The Menu (2022 film)

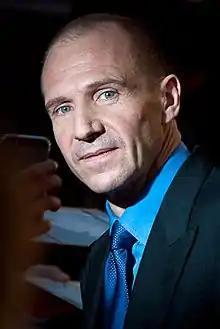
Ralph Fiennes stars as Chef Slowik

Will Tracy dined at Cornelius Sjømatrestaurant, an island restaurant outside Bergen, Norway, during a honeymoon and later suggested a story to Seth Reiss inspired by the experience. Several figures from the world of fine dining were brought on as consultants for the film, including chef Dominique Crenn, who recreated several dishes from her San Francisco restaurant Atelier Crenn for the fictional restaurant Hawthorn, and second unit director David Gelb, who was brought on to recreate the filmmaking style from his Netflix docuseries "Chef's Table".